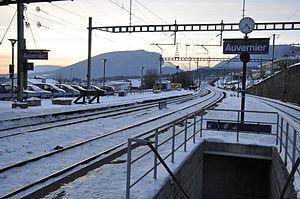
Gare d'Auvernier (Neuchâtel, Suisse)
La Ligne d'Auvernier aux Verrières frontière (-Pontarlier), parfois appelée « ligne des Verrières », est une des lignes ferroviaires exploitée par les Chemins de fer fédéraux suisses ; entre la gare de Pontarlier et la frontière franco-suisse, le tronçon appartient à Réseau ferré de France, mais la caténaire est alimentée selon le système suisse.